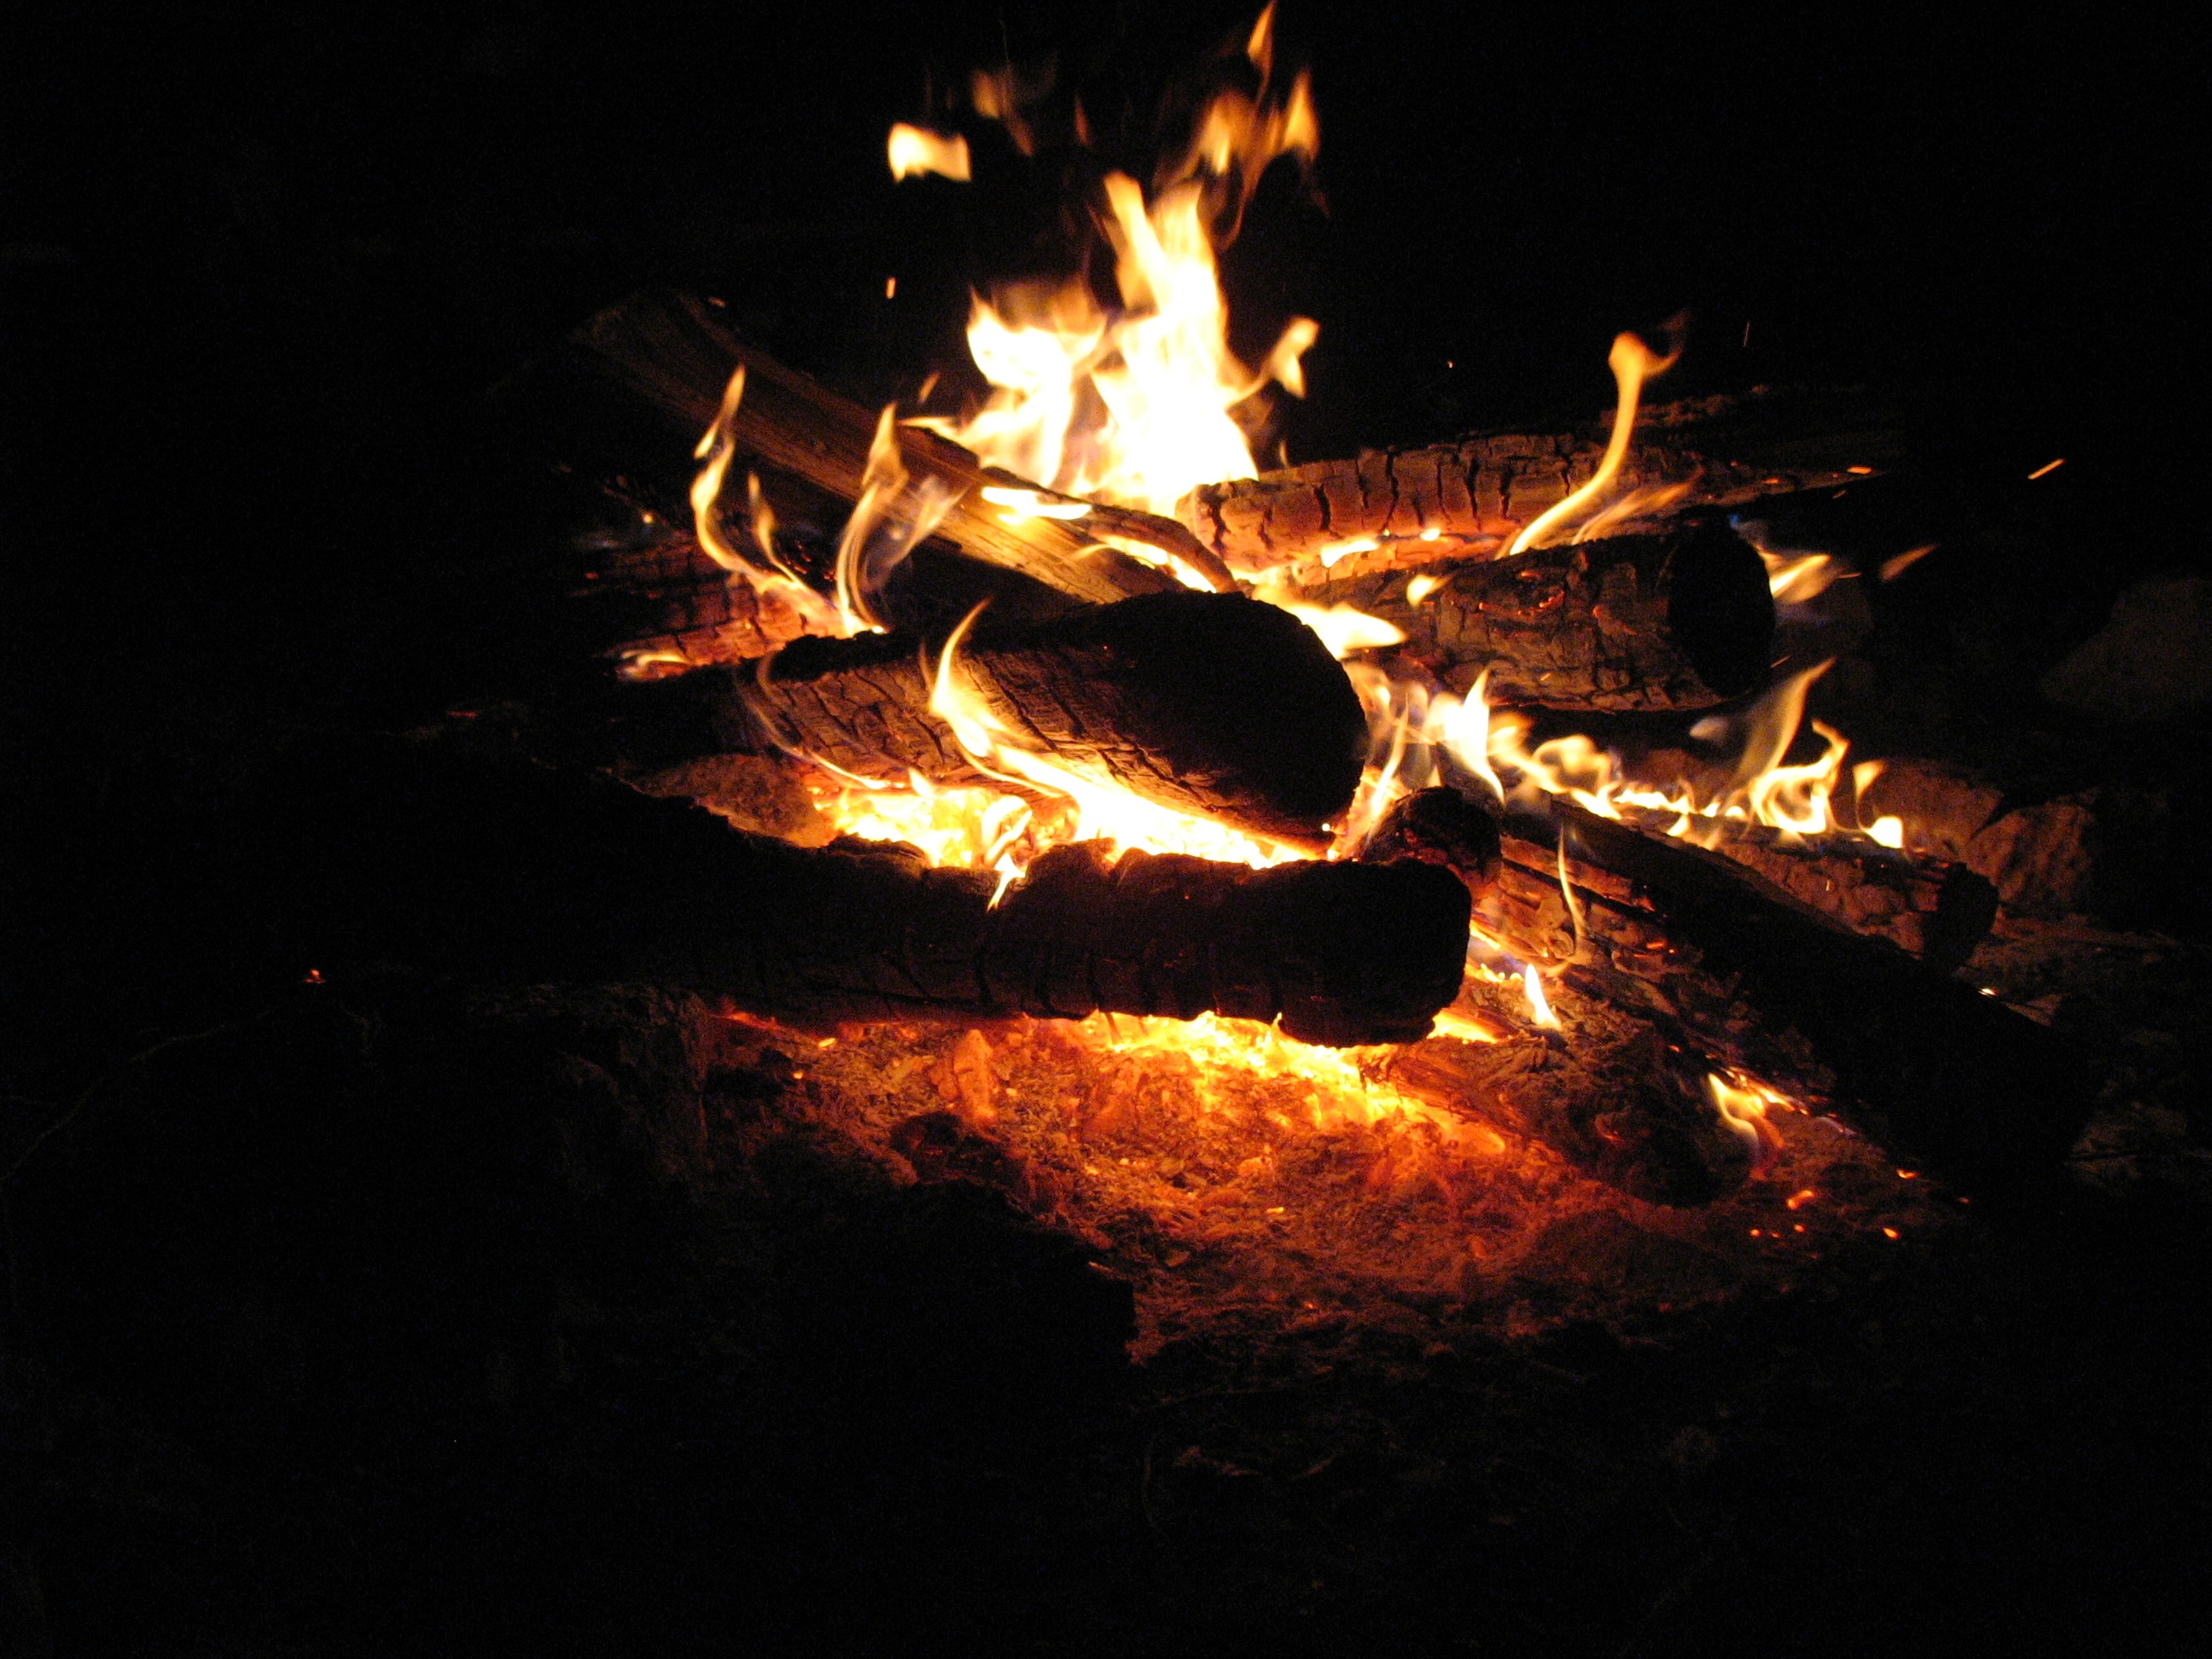
night, dark, flame, fire, darkness, yellow, campfire, bonfire, heat, burn, hot, embers, wood fire, heiss, geological phenomenon